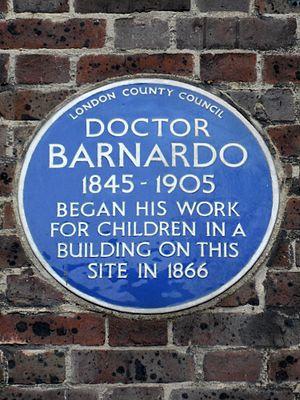
Thomas John Barnardo, né à Dublin, est un philanthrope irlandais, fondateur et directeur d'asiles pour enfants déshérités. Entre la fondation de son premier asile, en 1870, et sa mort, près de 60 000 enfants furent sauvés, élevés et intégrés dans la société. Son œuvre est poursuivie aujourd'hui par l'institution charitable britannique Barnardo's.